Rodeo King and the Senorita

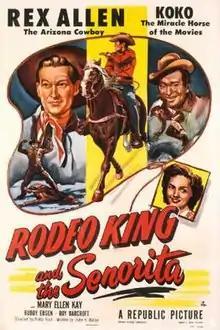
Theatrical release poster

Rodeo King and the Senorita is a 1951 American Western film directed by Philip Ford and written by John K. Butler. The film stars Rex Allen, Mary Ellen Kay, Buddy Ebsen, Roy Barcroft, Tristram Coffin and Bonnie DeSimone. The film was released on July 15, 1951, by Republic Pictures.